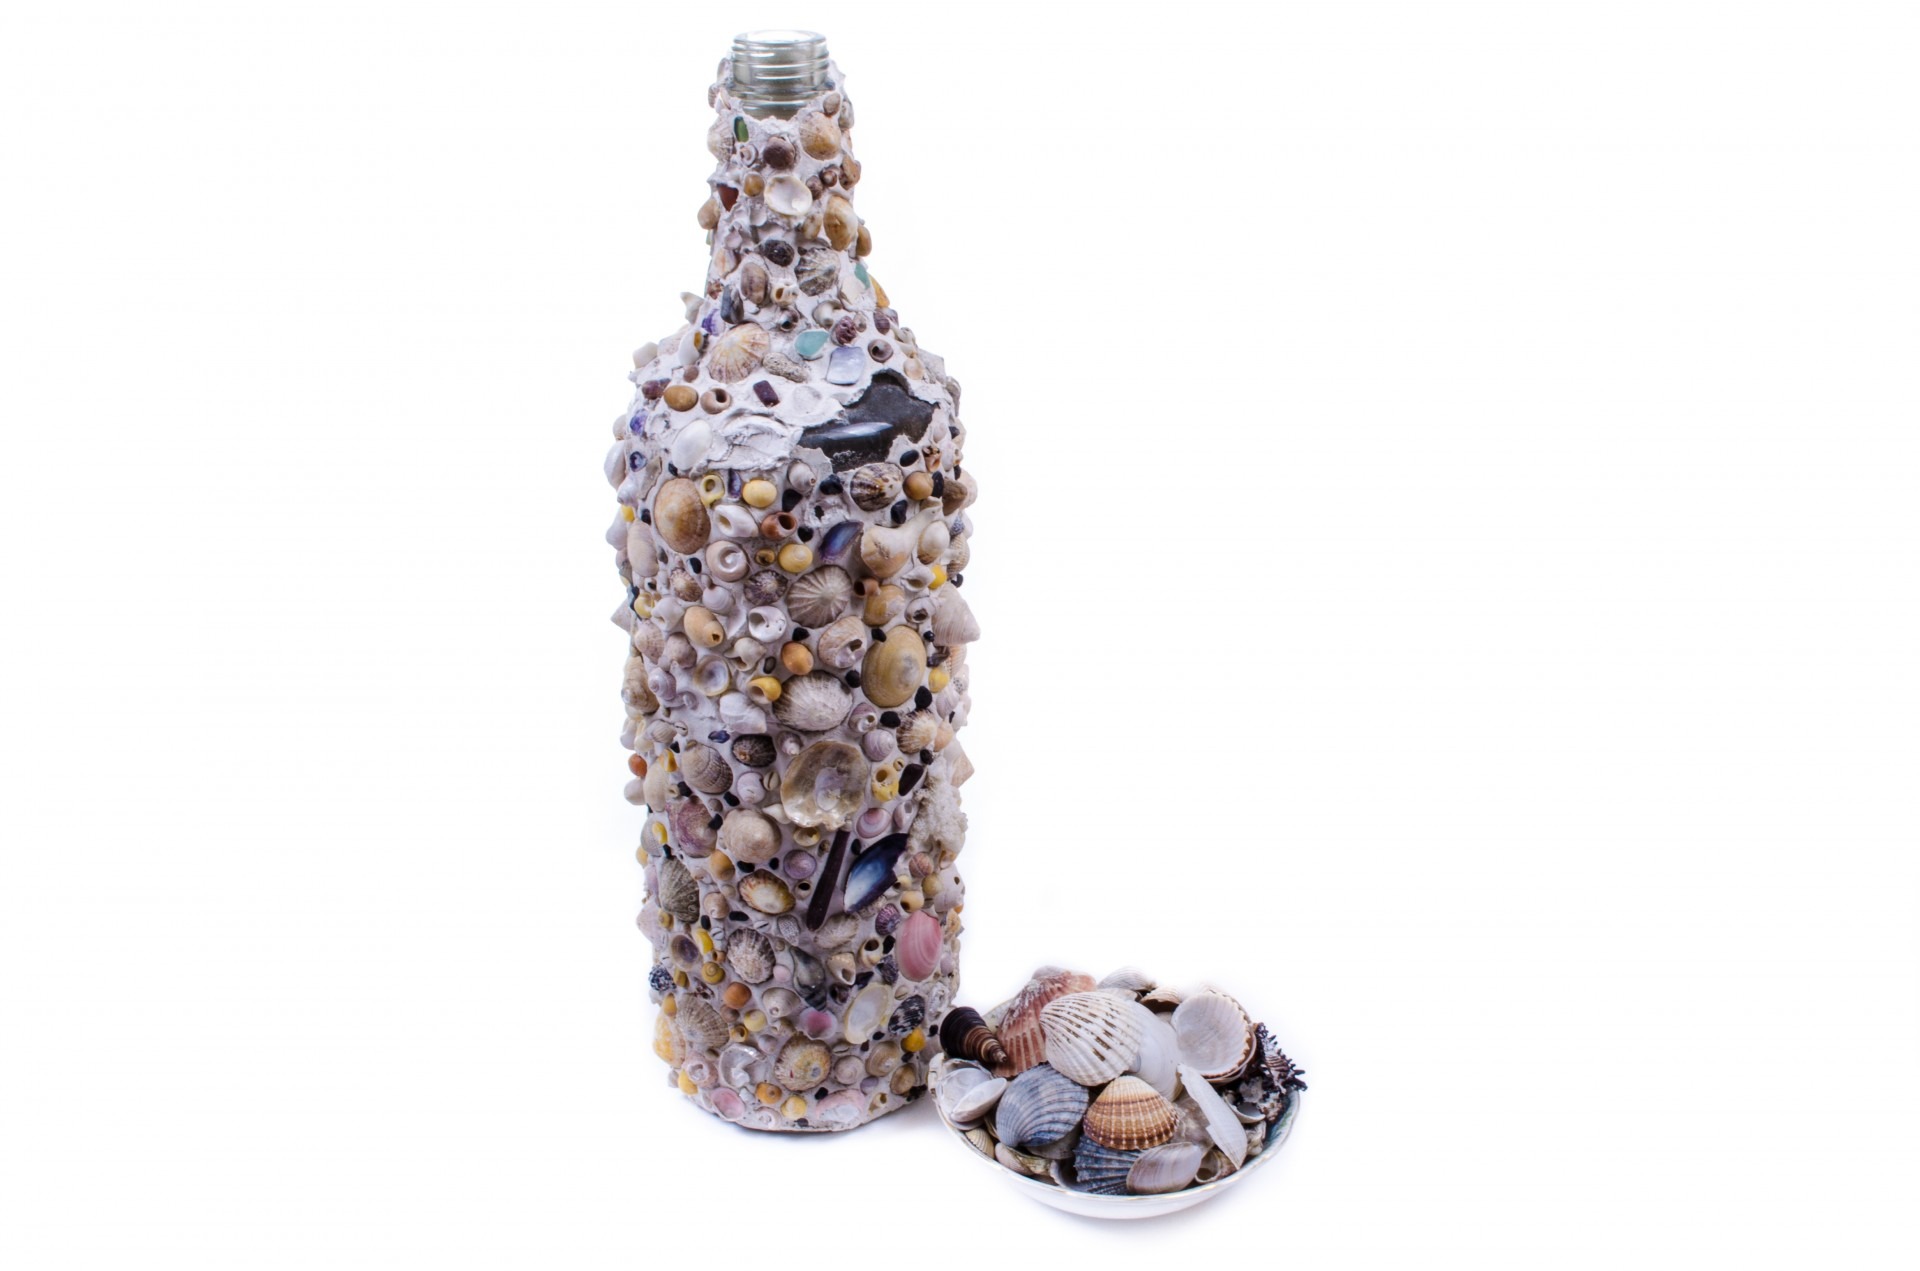
beach, sea, white, glass, isolated, decoration, food, produce, natural, bottle, shell, glass bottle, seashells, shells, art, background, drinkware